Port Hedland Saltworks Important Bird Area

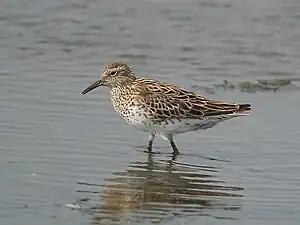
The site is an important area for sharp-tailed sandpipers

The Port Hedland Saltworks Important Bird Area is a 103 km tract of originally intertidal land, now containing a saltern, lying about 20 km east of the port of Port Hedland on the coast of the Pilbara region of north-west Western Australia. The salt processing facility is operated by Dampier Salt Ltd, part of the Rio Tinto Group.